Eichstaettisaurus

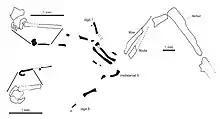
Foot of "E. gouldi", with enlargements showing breakage of claws

"Eichstaettisaurus" had a well-developed acromion process, or the attachment for the clavicle, on the scapula (shoulder blade). The clavicles of "E. schroederi" did not curve forward, unlike most members of the Autarchoglossa, and also lacked rearward projections. As in "Ardeosaurus", both species of "Eichstaettisaurus" had relatively stout forelimbs. In "E. schroederi", the olecranon process of the ulna was well-developed. In "E. gouldi", the carpal bones were likely not fully ossified. The five-digited hand of "E. schroederi" bore 2, 3, 4, 5, and 3 phalanges (finger bones) on each digit; the second-to-last phalanges from the tips were relatively long. "E. gouldi" appears to have had 4 phalanges on the fourth digit, and its claws were short, deep, and sharp, with well-developed flexor tubercles.